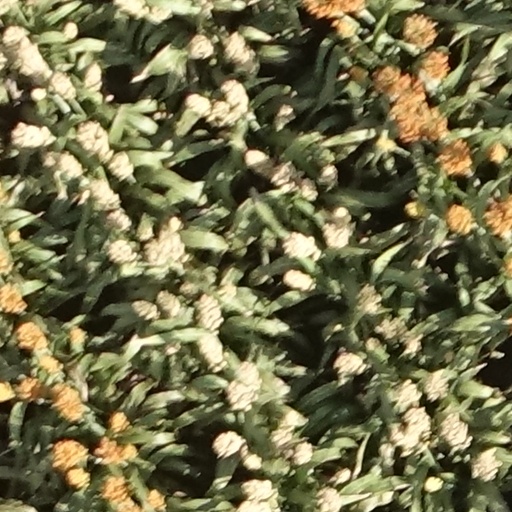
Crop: sorghum